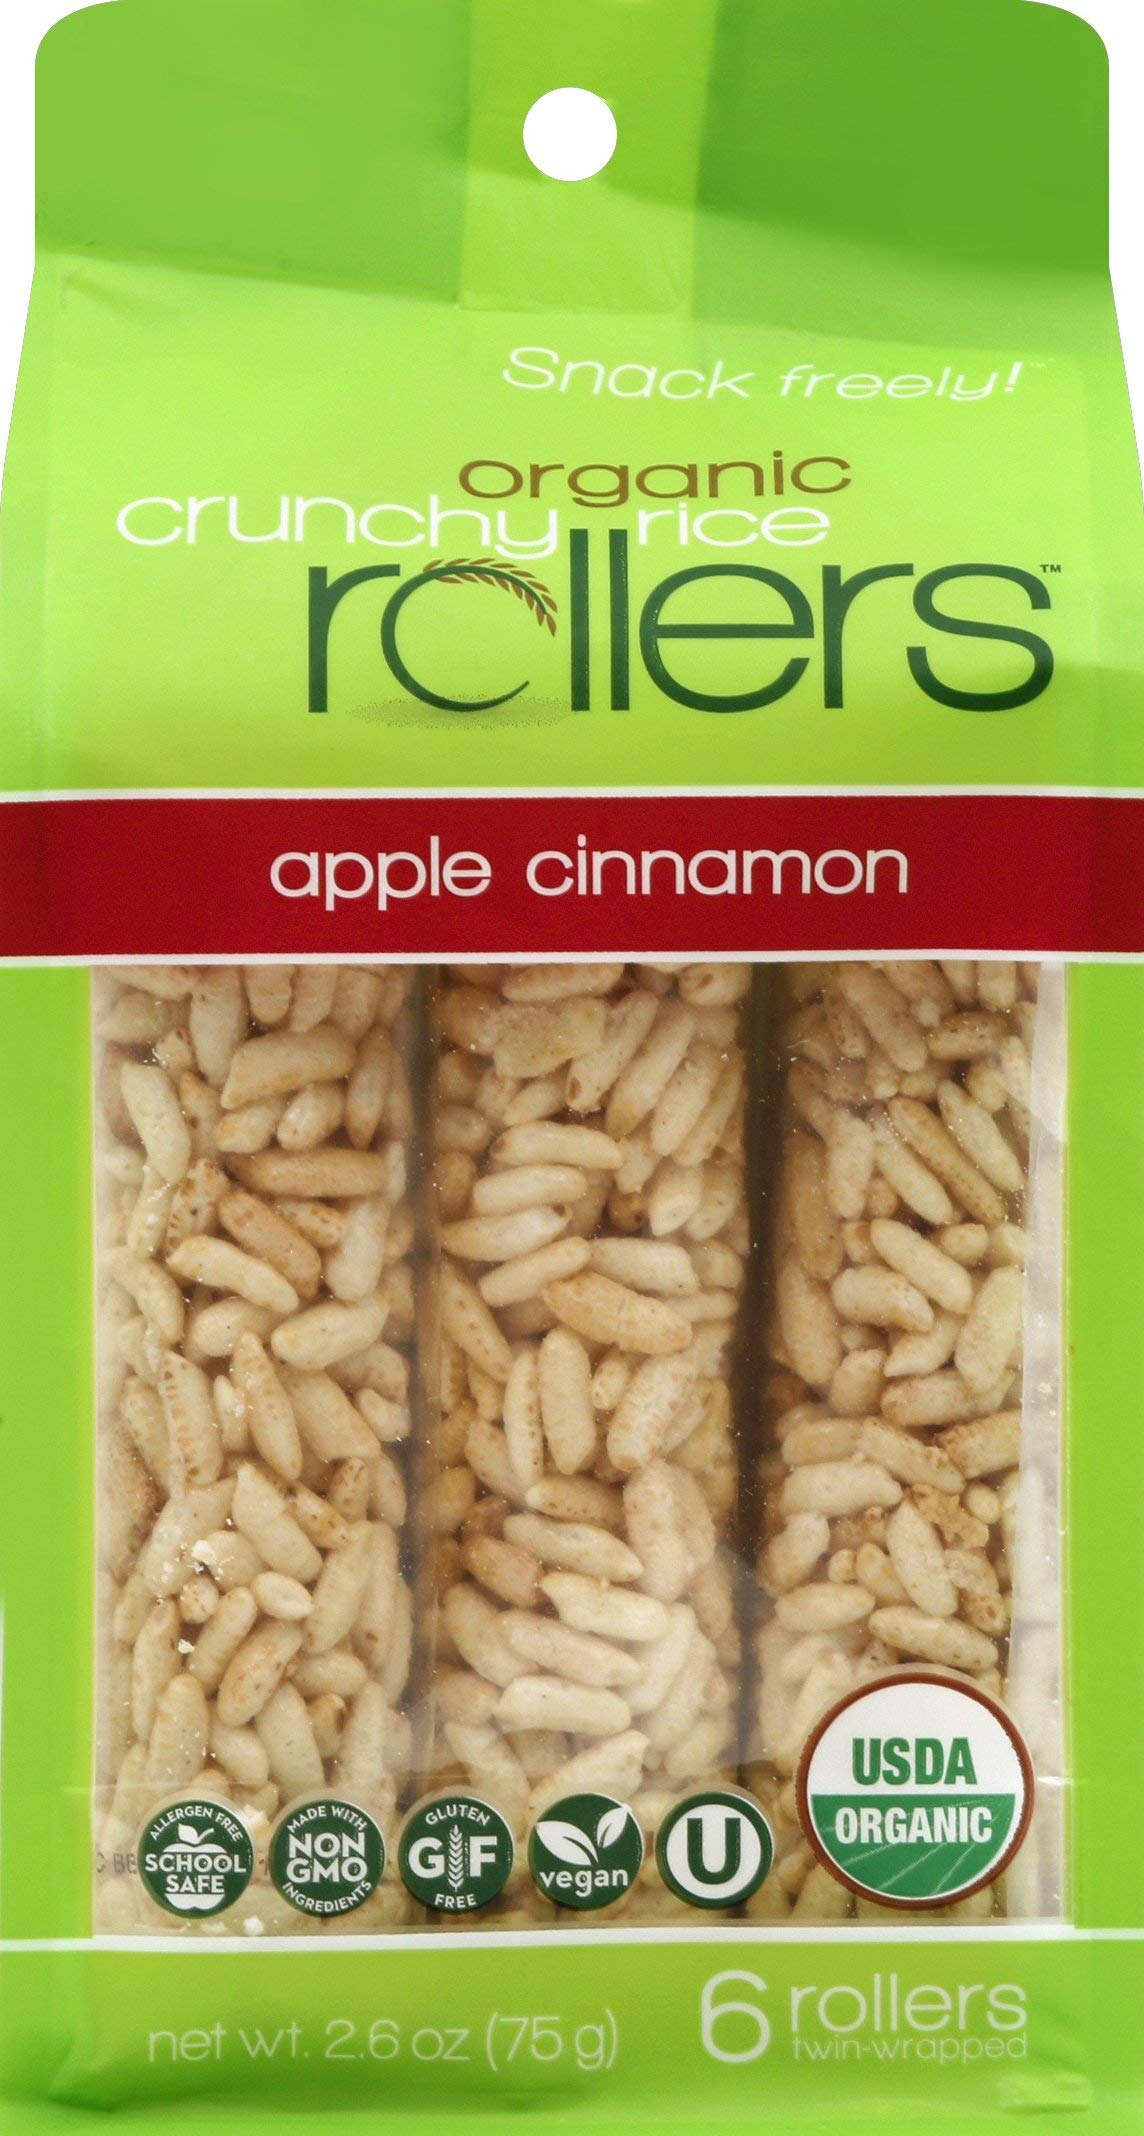
Item Name: CRUNCHY ROLLERS Organic Apple Cinnamon Rice Rollers 6 Count, 2.6 OZ
Bullet Point 1: Product Type:Grocery
Bullet Point 2: Item Package Dimension:7.7 cm L X10.5 cm W X20.3 cm H
Bullet Point 3: Item Package Weight:0.101 kg
Bullet Point 4: Item Package Quantity:1
Product Description: Organic puffed brown rice. USDA Organic. Certified Organic by CCOF. Gluten free. Vegan. Free from the big 8 allergens. Manufactured on dedicated equipment, free of the 8 major food allergens. Made with non GMO ingredients. 7 simple ingredients you can pronounce. Twin-wrapped. Delightfully crunchy & subtly sweet. What do you get when you roll puffed organic brown rice with a handful of other simple ingredients? A delightfully crunchy, subtly sweet, and deliciously satisfying snack. That sounds simple, because it is. At Friendly Grains, friendliness is at the heart of everything we do. It's why we create simple snacks that everyone can enjoy. And Crunchy Rollers is no different. Free from all the big 8 allergens, we're allergen friendly, on-the-go friendly, craving friendly - everything friendly. Simplify your snacking. Make life friendly. Safe for school. friendlygrains.com. Made in the USA.
Value: 2.6
Unit: Ounce

Price: 9.39